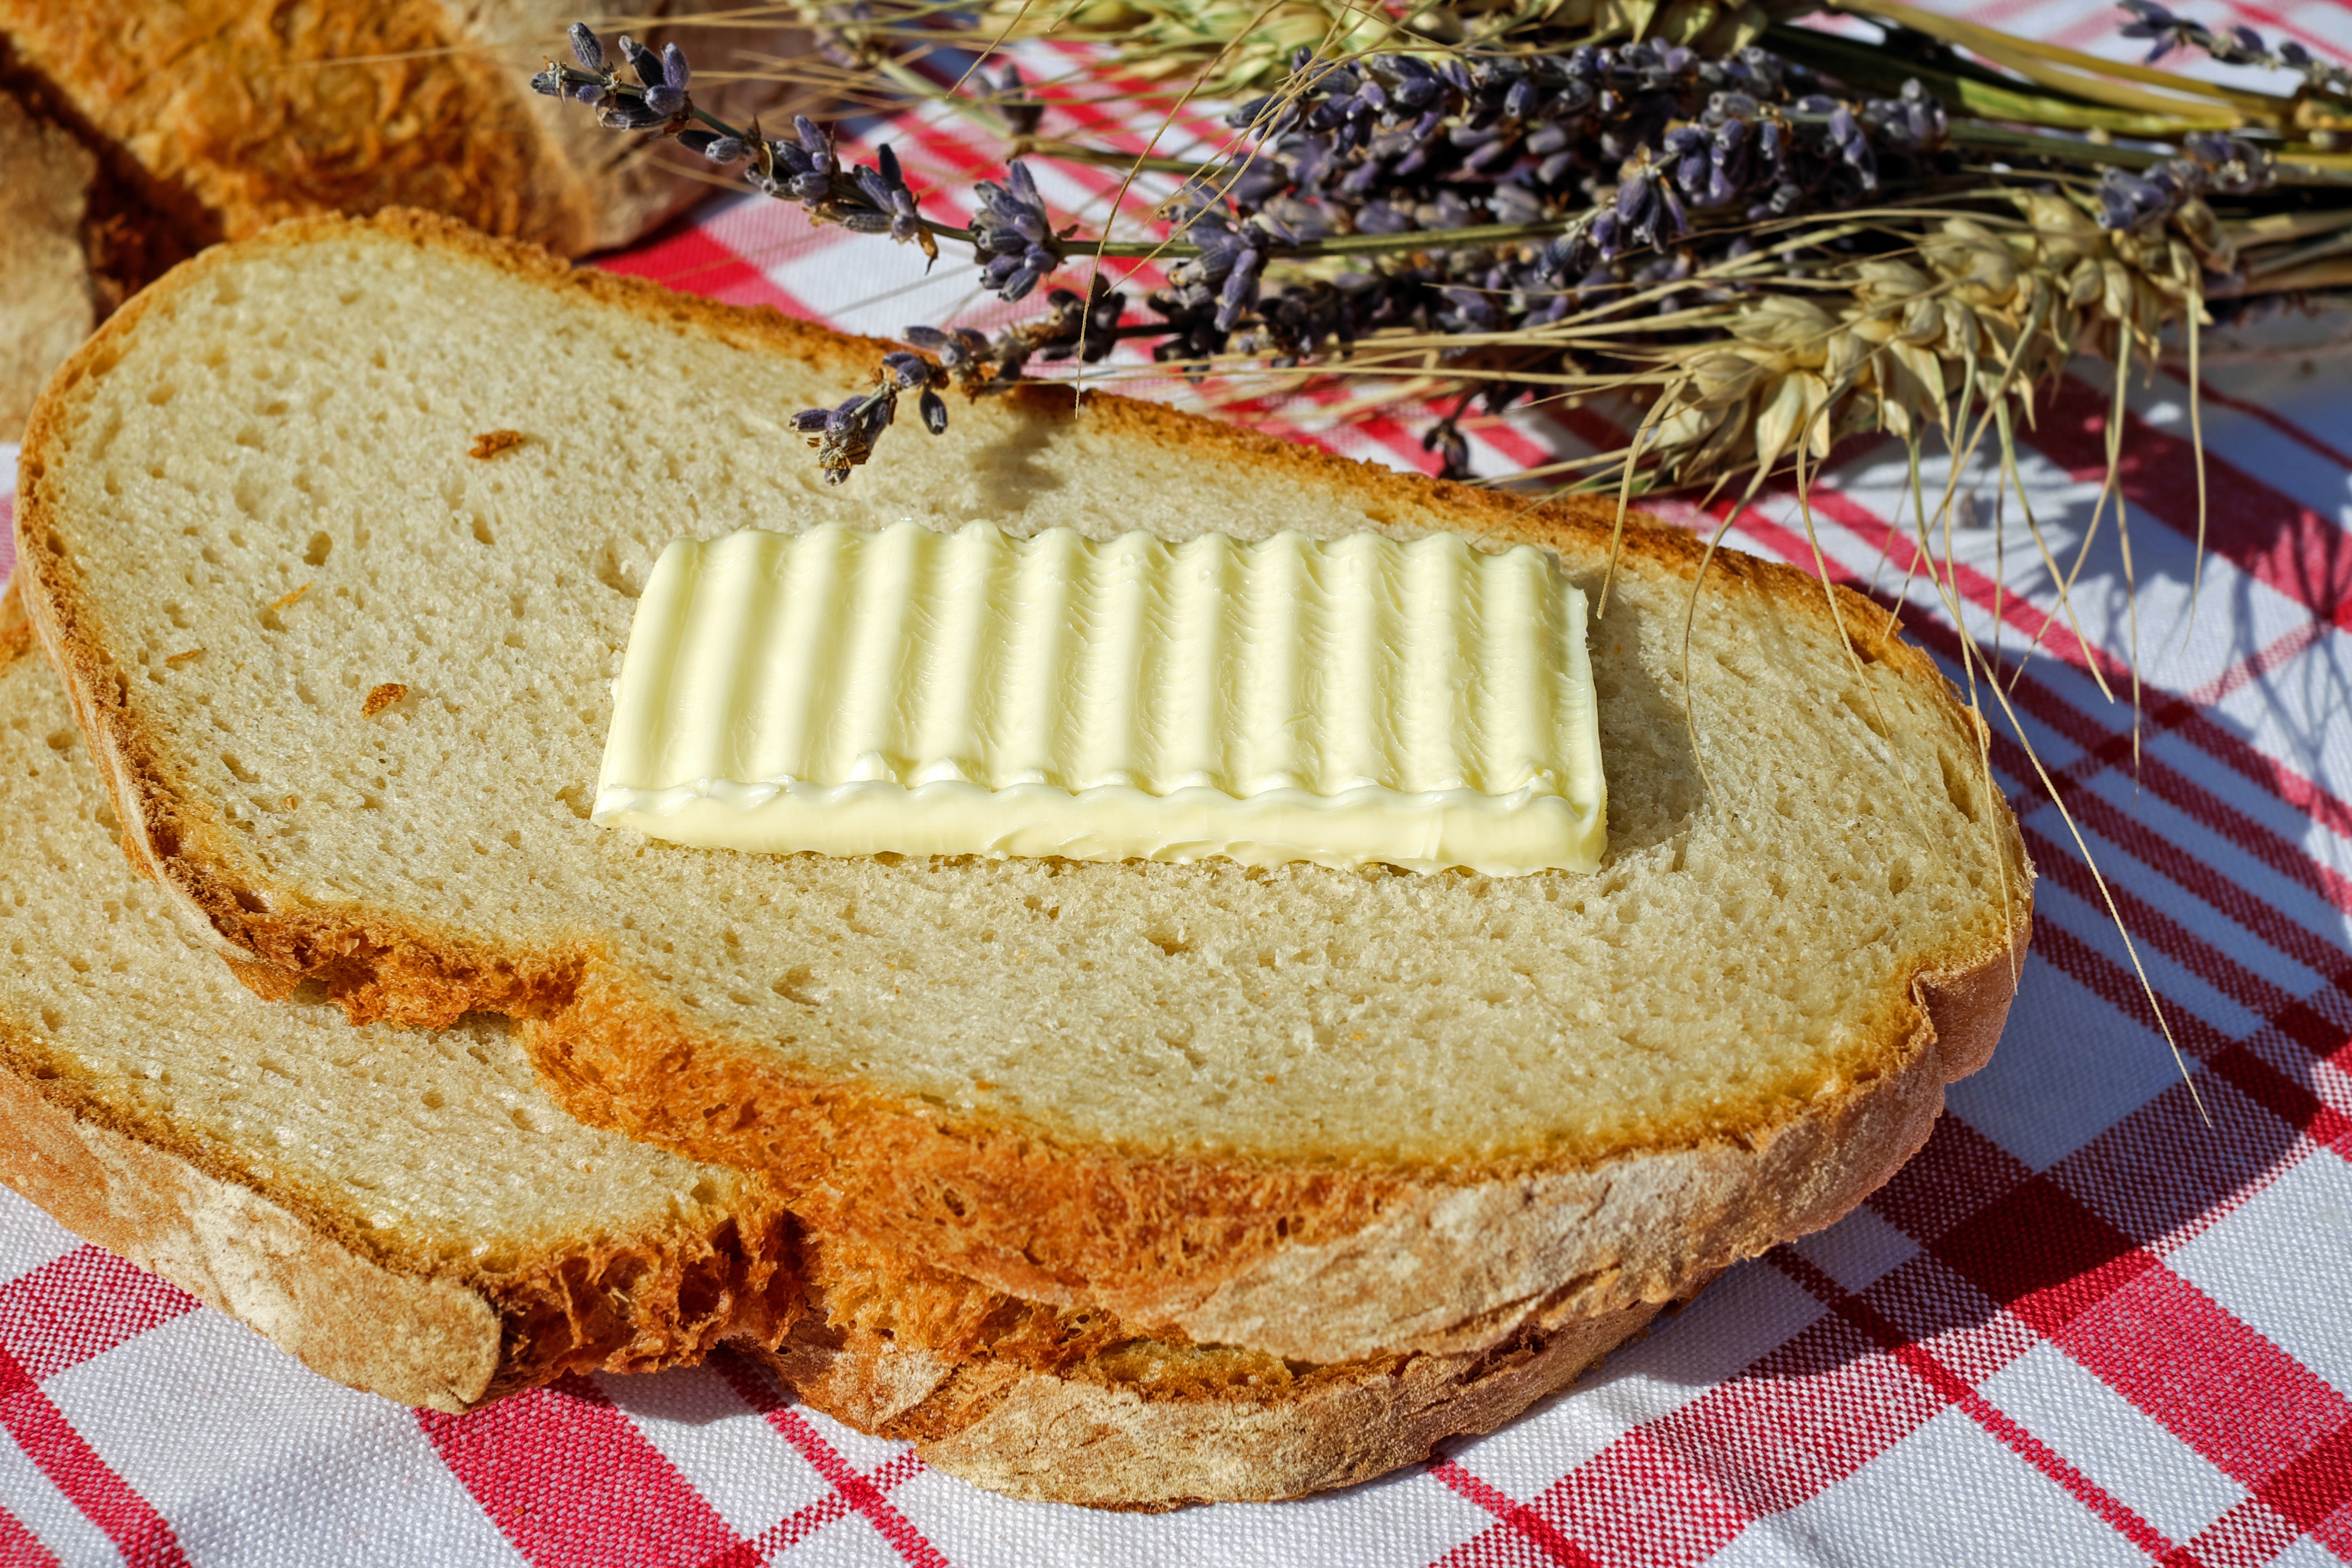
sliced bread, food, dish, cuisine, bread, ingredient, soda bread, zwieback, baked goods, toast, gluten, white bread, loaf, rye bread, whole wheat bread, beer bread, Texas toast, brown bread, sourdough, camembert cheese, produce, pumpkin bread